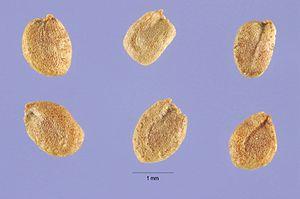
La Barbarée commune ou Herbe de Sainte-Barbe est une plante bisannuelle ou vivace de la famille des Brassicaceae.